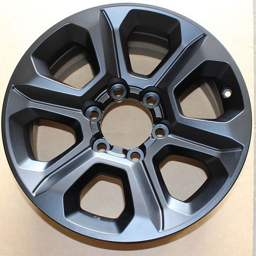
here 's an after shoot of the wheels we showed you on friday !